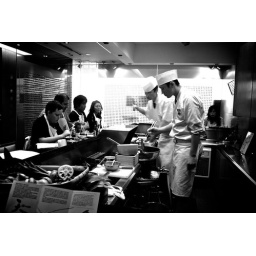
Great tempura bar in the basement of the Sony building in Tokyo